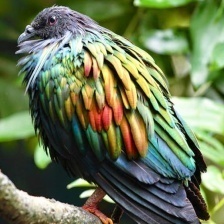
Species: NICOBAR PIGEON
Scientific name: CALOENAS NICOBARICA